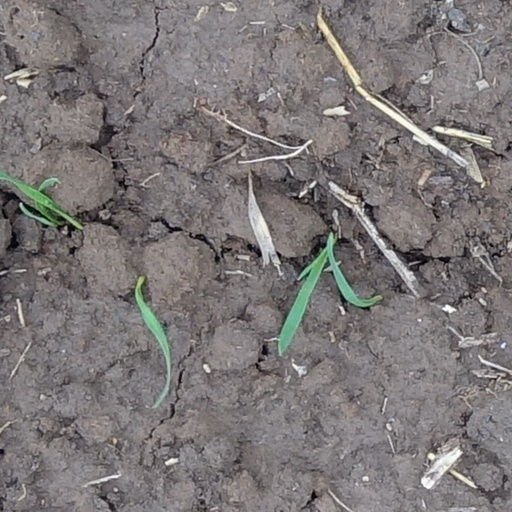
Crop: wheat